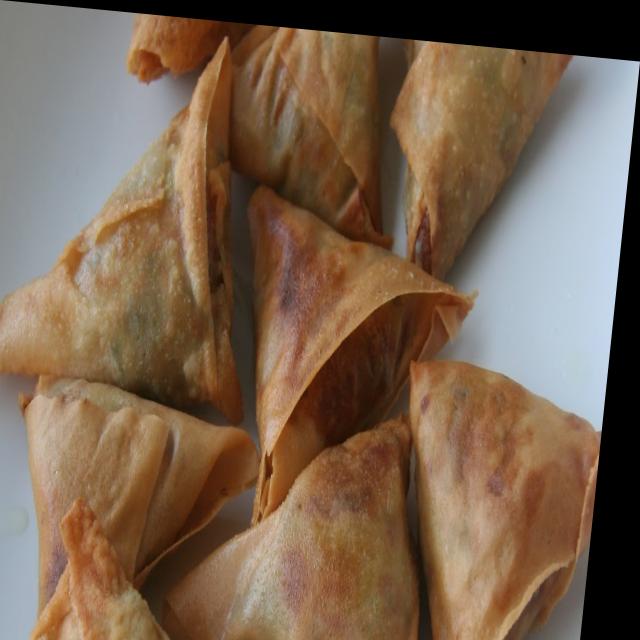
Dish: samosa